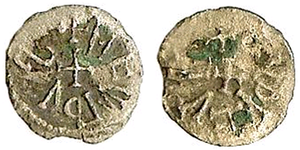
Ælfwald II est roi de Northumbrie de 806 à 808.
Le royaume anglo-saxon de Northumbrie est issu de l'union des royaumes de Bernicie et de Deira, tous deux fondés vers le milieu du VIᵉ siècle. Cette union, accomplie pour la première fois par Æthelfrith vers 604, est remise en question à plusieurs reprises durant la première moitié du VIIᵉ siècle : les puissants rois Edwin et Oswald de Northumbrie parviennent à régner sur les deux royaumes, mais leur œuvre se défait dès leurs morts respectives. C'est Oswiu qui assure définitivement l'union des deux royaumes, en 654 ou 655.